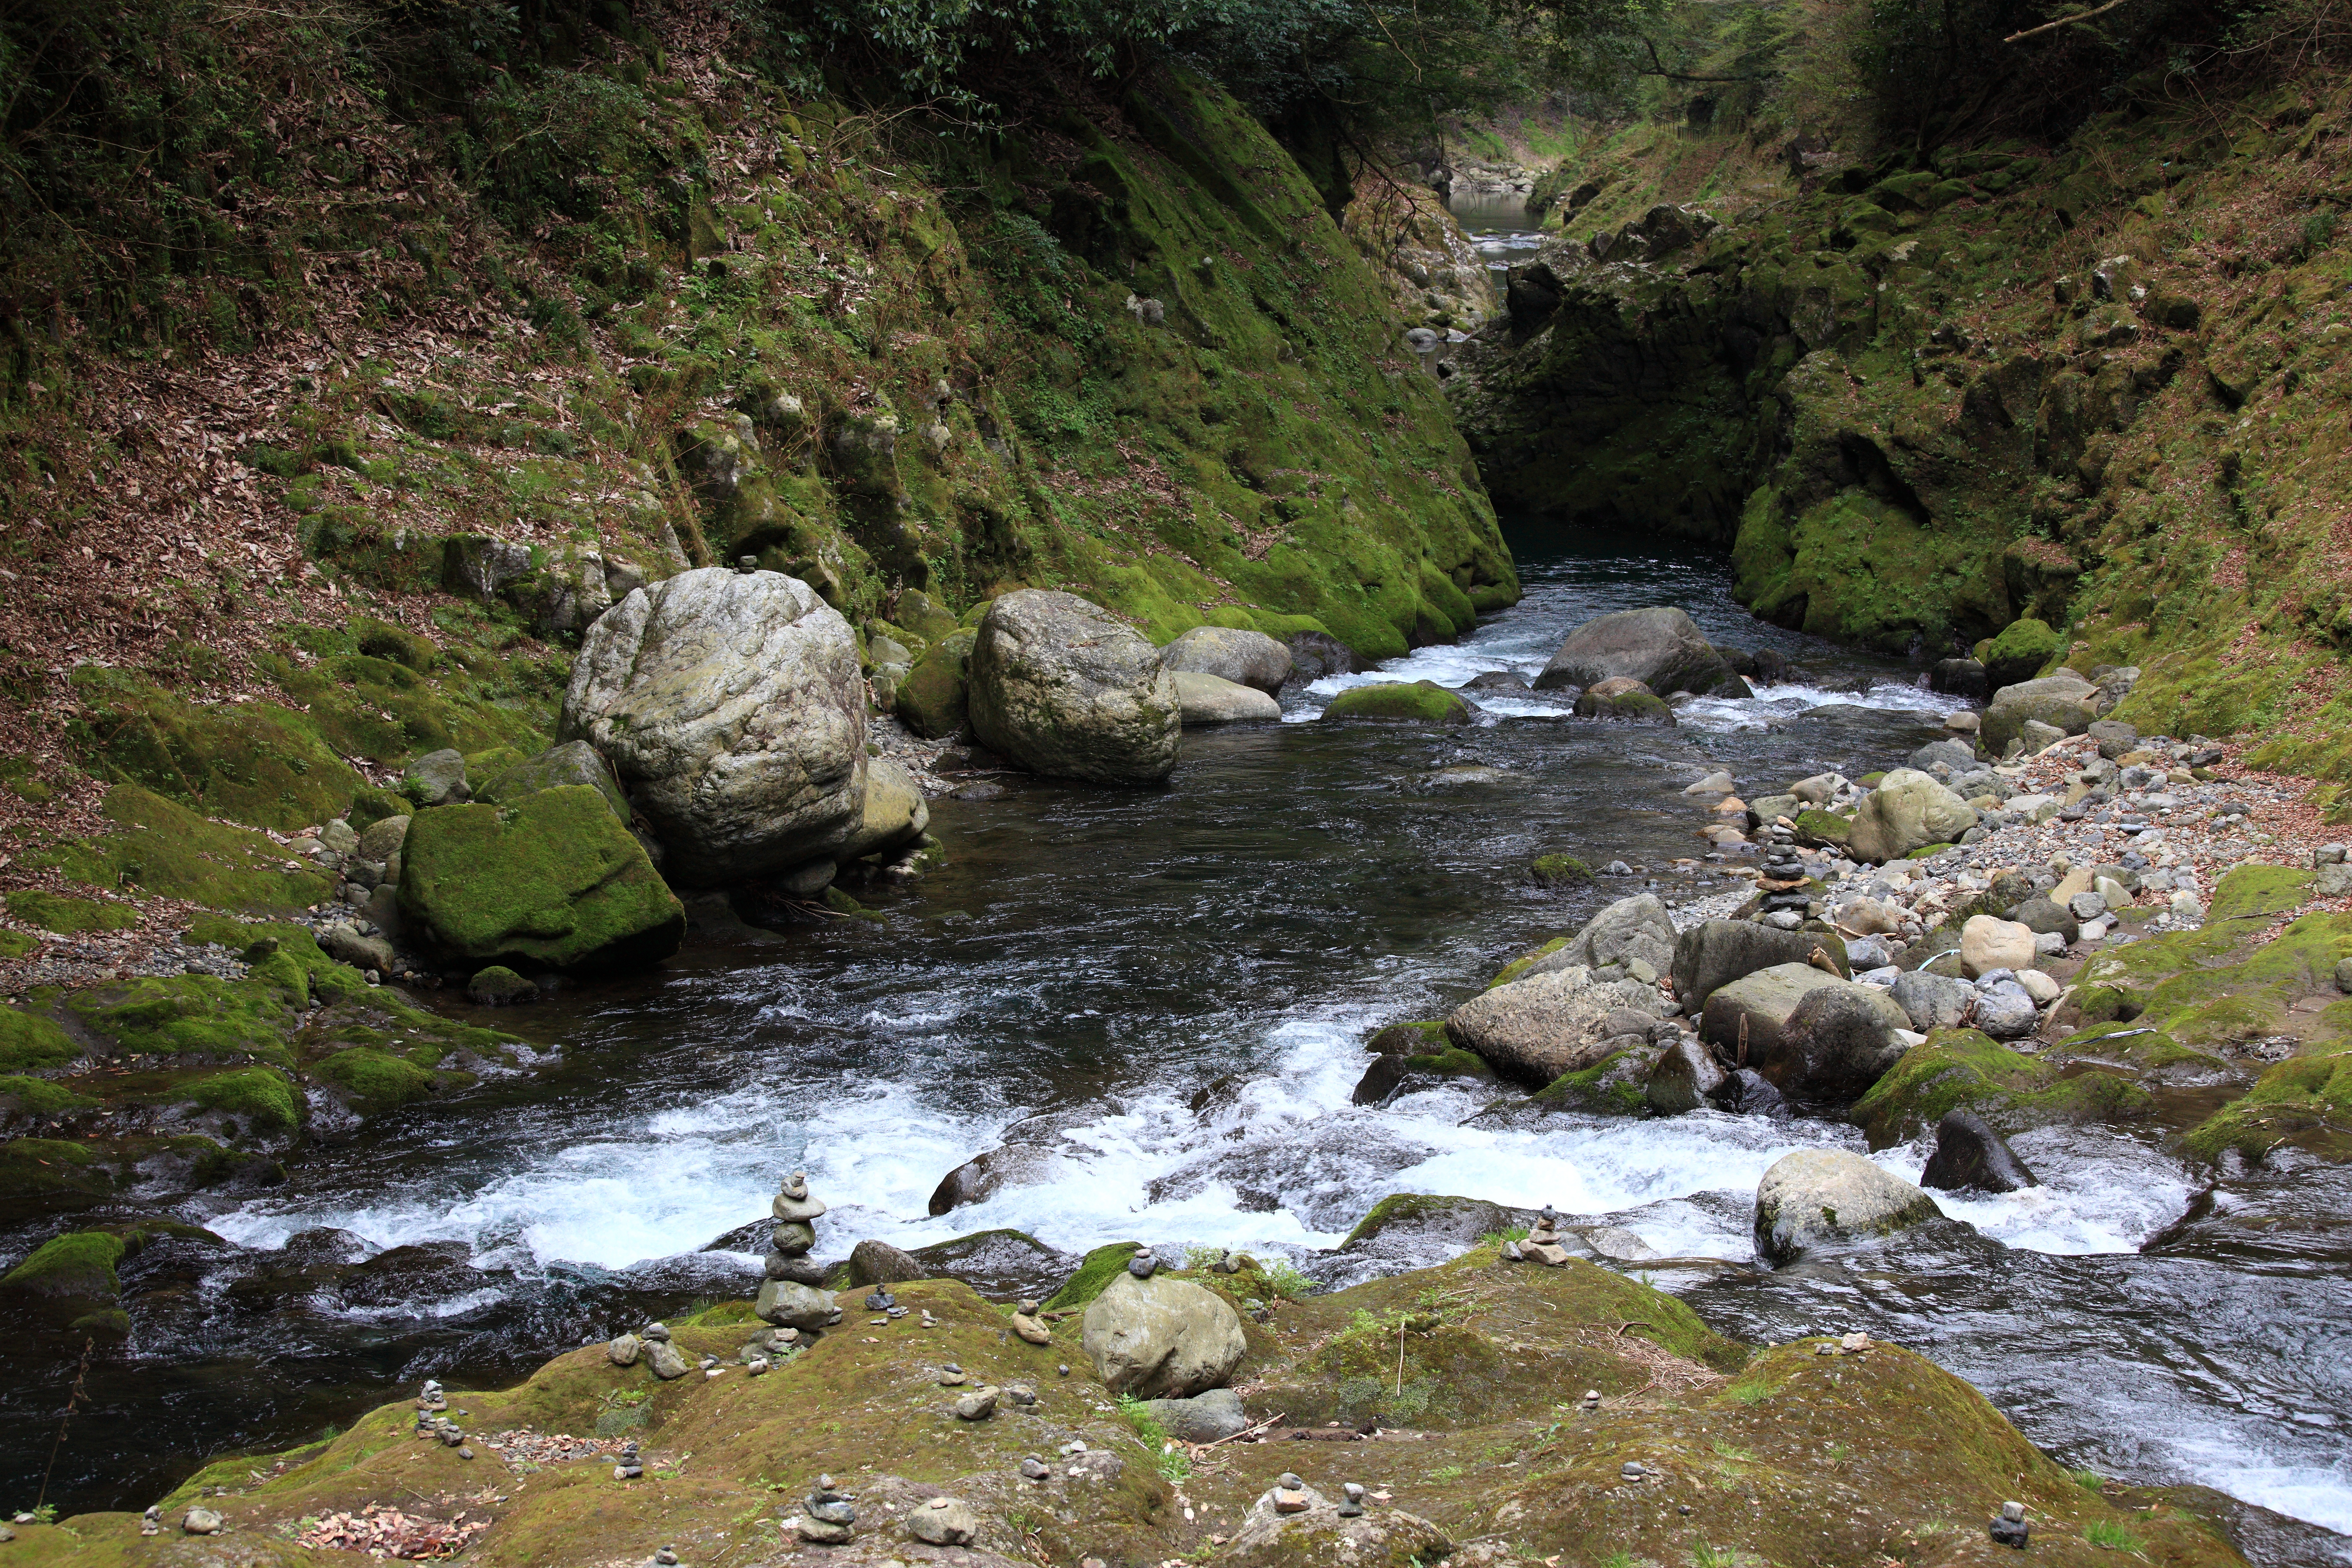
water, nature, rock, creek, wilderness, mountain, flower, river, valley, stream, high, autumn, rapid, body of water, ravine, 5d, hires, markii, water feature, watercourse, hi, res, resolution, landform, geographical feature